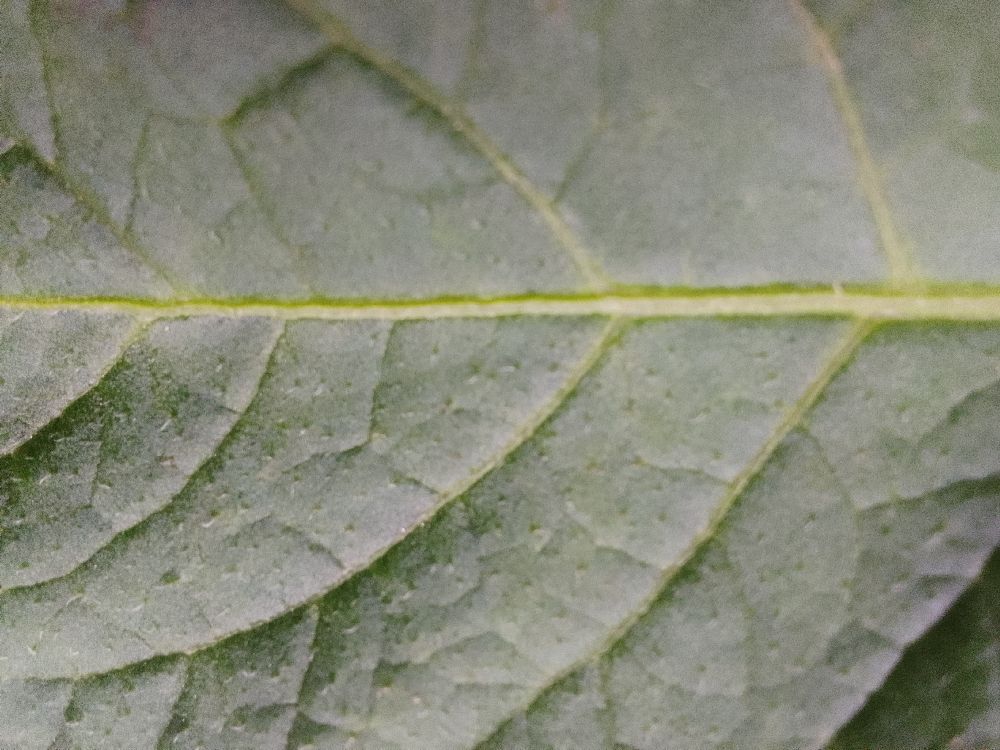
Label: Healthy